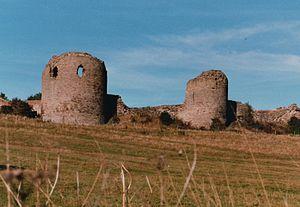
Le Château de Chartley est un château en ruines situé au nord de Stowe-by-Chartley dans le Staffordshire en Angleterre.